Eva Margot

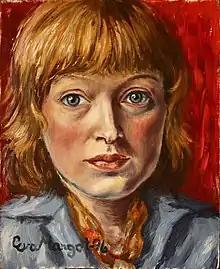
Self portrait of Eva Margot at the age of 32

Eva Margot born Johansen (1944 – 2019) was a Norwegian painter, active from the 1970s until her death in 2019.